Race and ethnicity in censuses

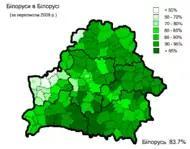
Belarusians as a percentage of the total population in Belarus in 2009 (Note: map is in Ukrainian.)

People in Tajikistan (when it was still a part of the Russian Empire) were enumerated by native tongue in the 1897 Russian Empire Census. In addition to the Soviet Union enumerating people by ethnicity for its entire existence, Tajikistan also enumerated people by ethnicity in its post-Soviet censuses in 2000 and 2010.